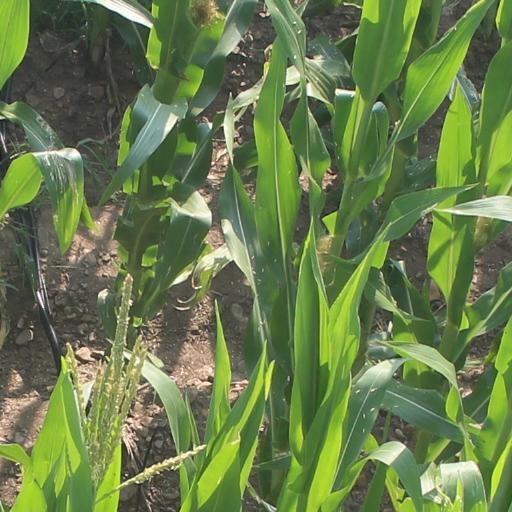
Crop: maize; corn